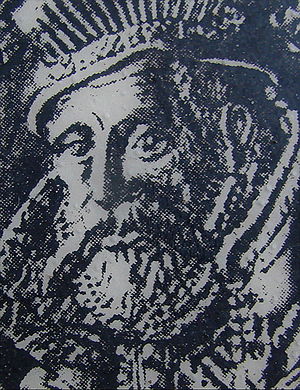
Hans den Ældre
Hans den Ældre var hertug i de haderslevske dele af Slesvig og Holsten fra 1544 til 1580. Han var næstældste søn af kong Frederik 1.